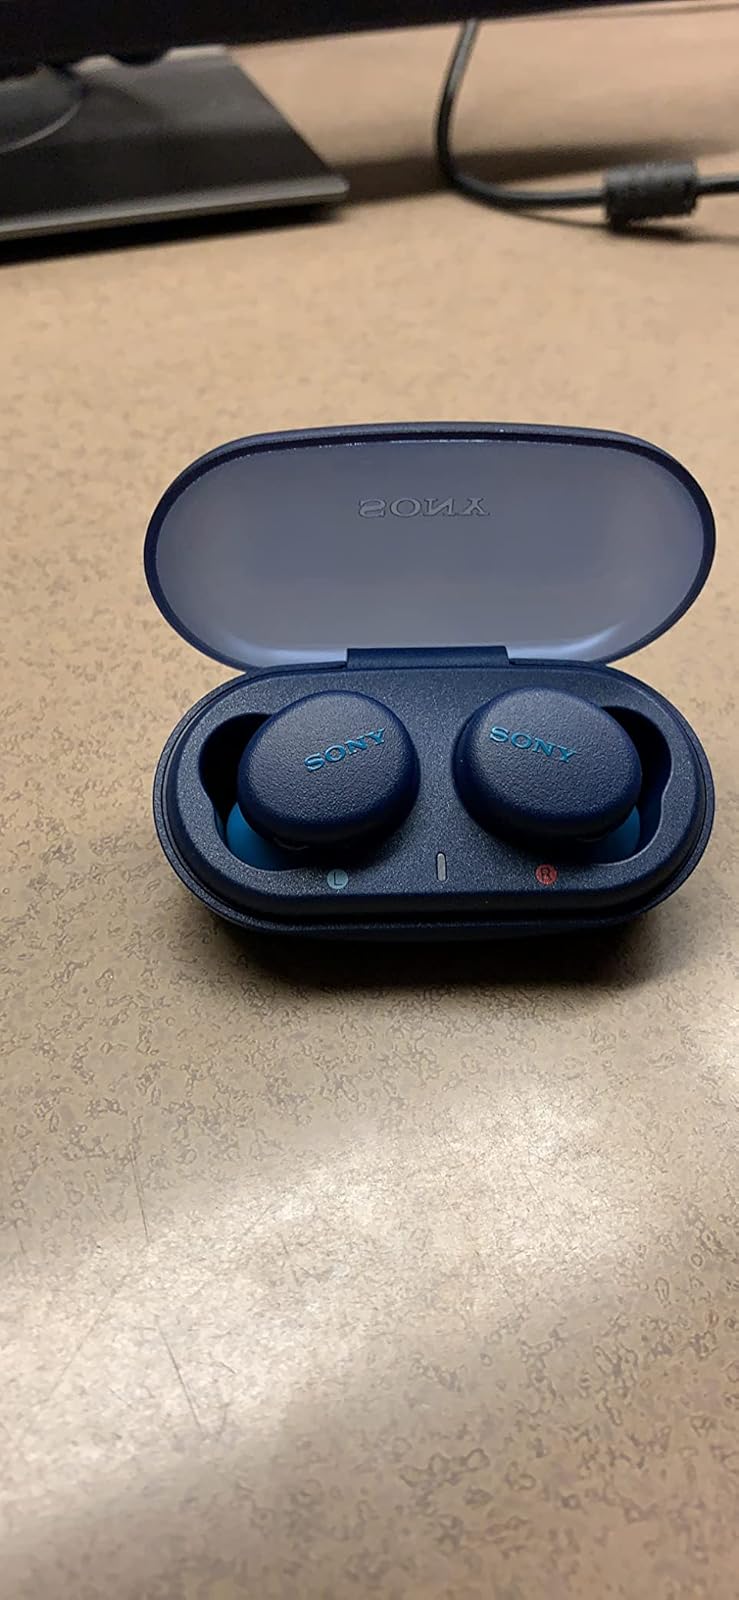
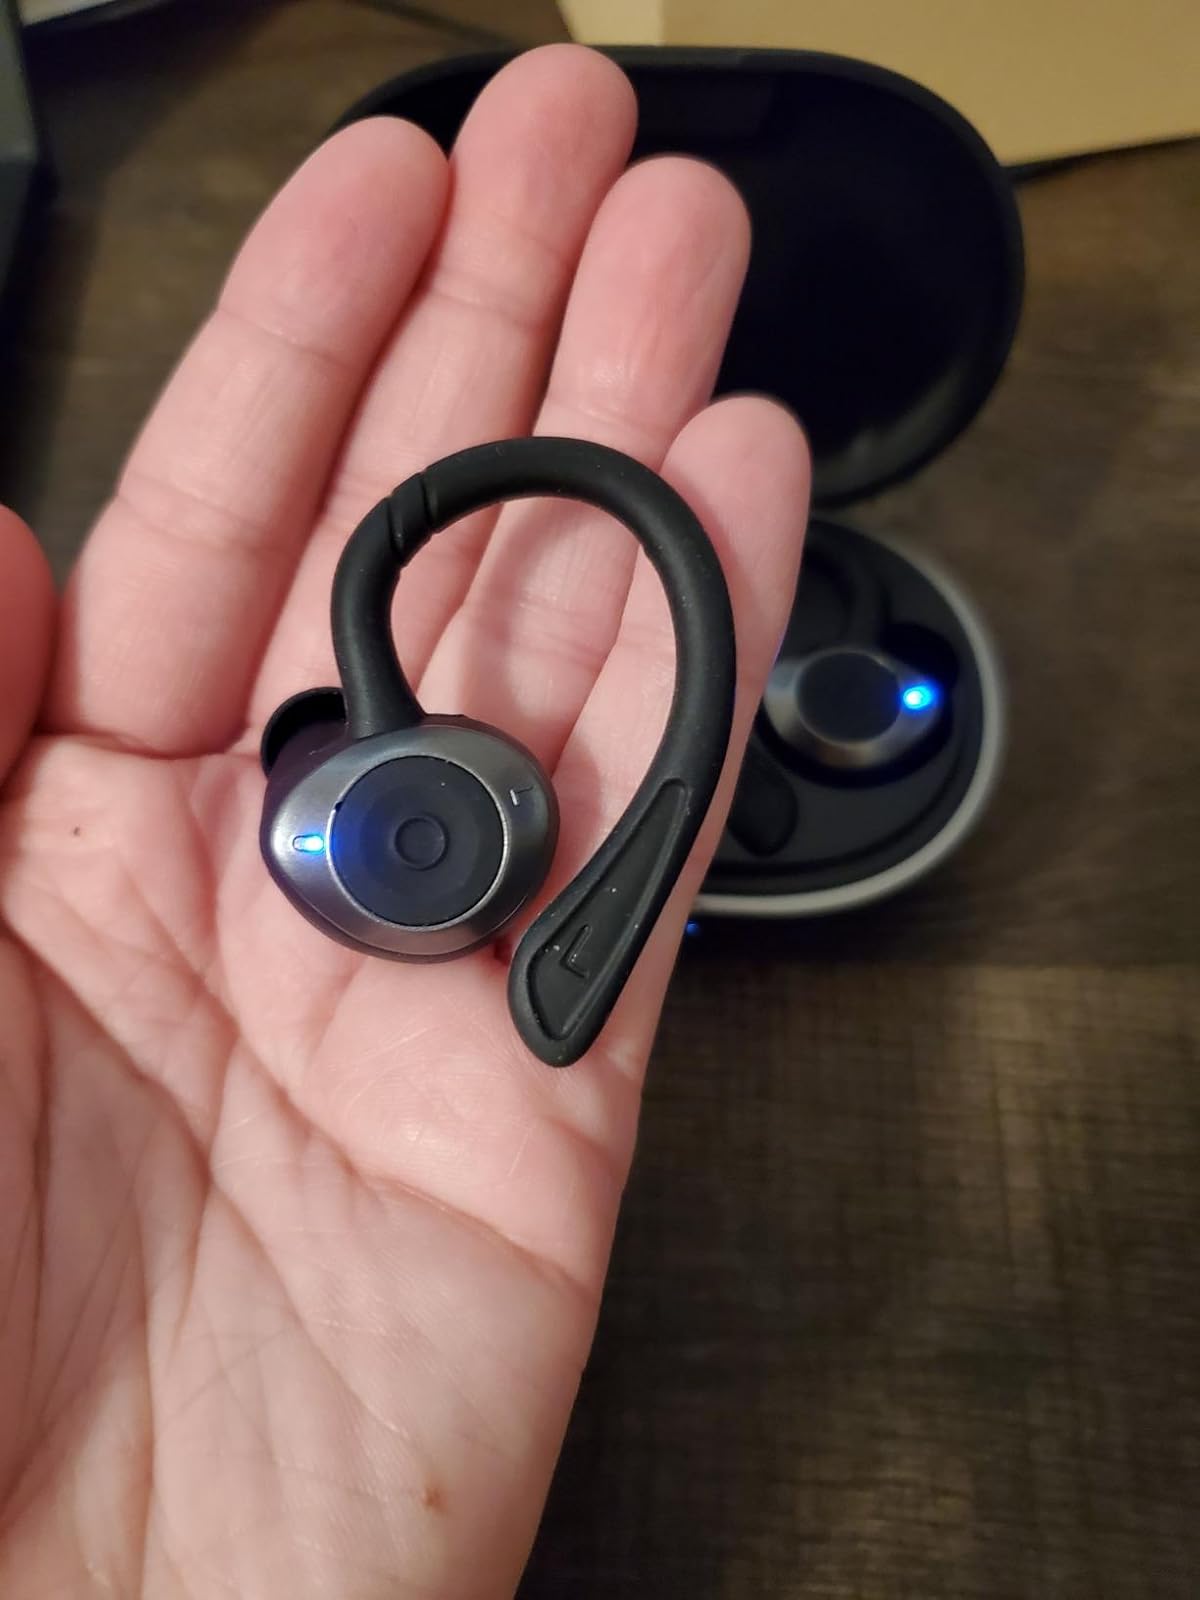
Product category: earbuds
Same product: no